Halime Hatun (Diriliş: Ertuğrul)

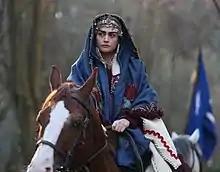
Esra Bilgiç as Halime Hatun

Halime Hatun, also known as Halime Sultan due to her royal status, is a character in the Turkish TV series "". Halime is portrayed by Turkish actress Esra Bilgiç and the character is based on the alleged mother of Osman I, Halime Hatun. In the series, she is shown as a Seljuk princess and Ertuğrul's first wife.